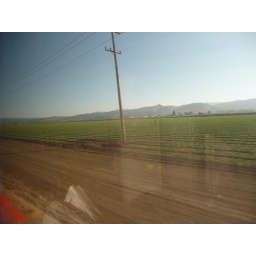
Out the train window somewhere in Central California